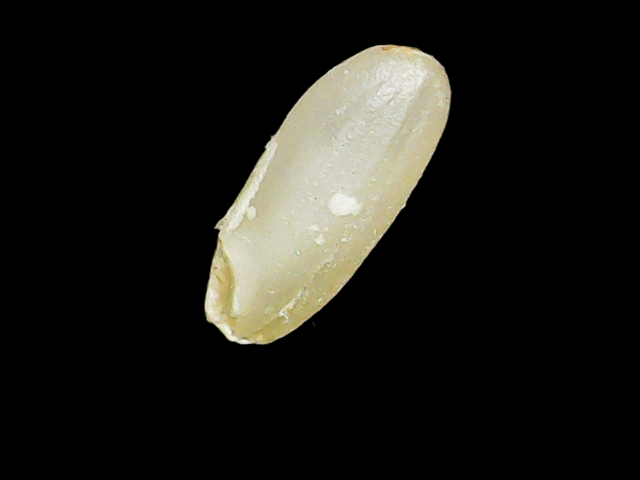
Rice variety: Binadhan17